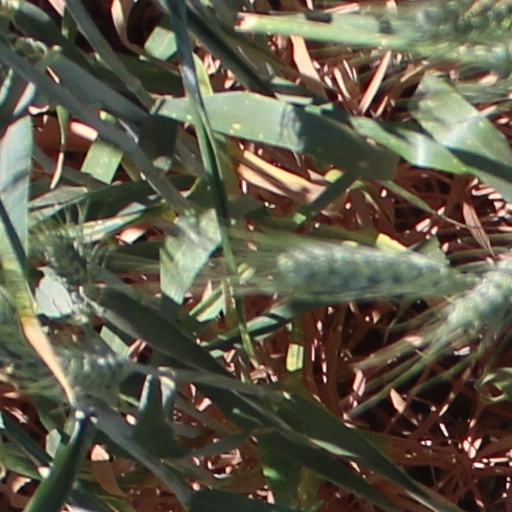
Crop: wheat